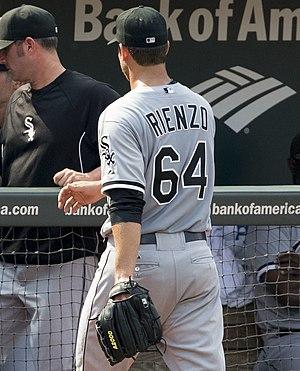
André Albanez Rienzo est un lanceur droitier des Ligues majeures de baseball.